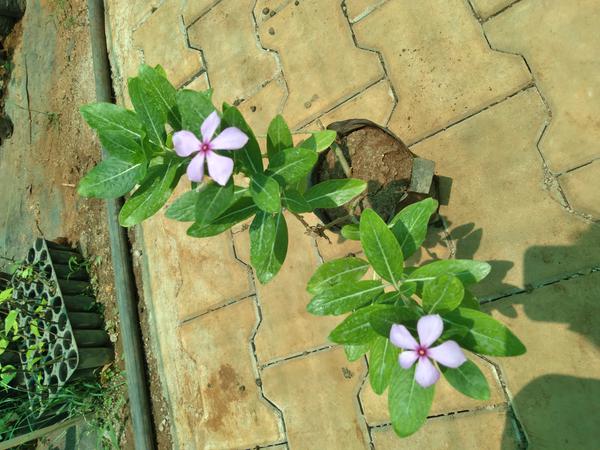
Plant: Nithyapushpa